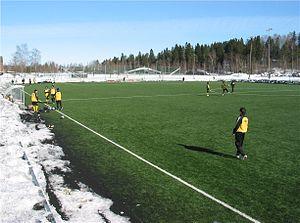
Le Lillestrøm stadion est un terrain de sport situé à Lillestrøm en Norvège.